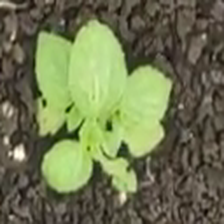
Weed species: Kena_(Commplina_benghalensio)